Question: Please indicate a possible affordance area of the frisbee that can be used for holding
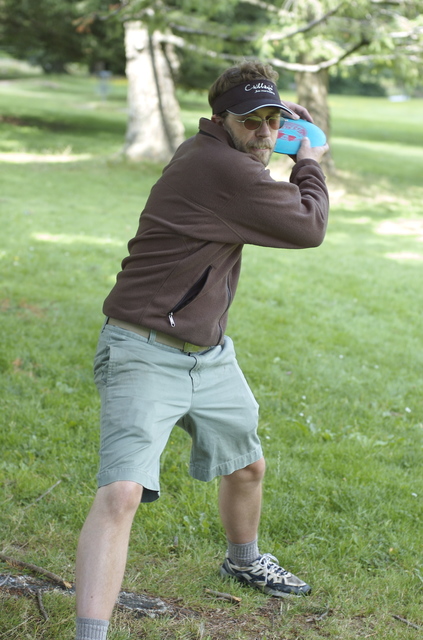
Answer: [248.629, 112.417, 331.21, 156.718]